Nakshatram (film)

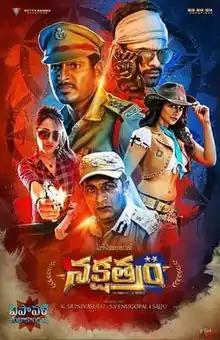
Film poster

Nakshatram is a 2017 Indian Telugu-language cop action-drama film which was written and directed by Krishna Vamsi in his 20th directorial film. Jointly produced by K. Srinivasulu, S. Venugopal and Sajju, it features Sundeep Kishan, Tanish, Regina Cassandra, Pragya Jaiswal, and Prakash Raj in the lead roles, while J. D. Chakravarthy and Sivaji Raja play supporting roles with Sai Dharam Tej in an extended special appearance. It was released on 4 August 2017 to negative reviews. It was dubbed in Hindi as "Mass Masala".